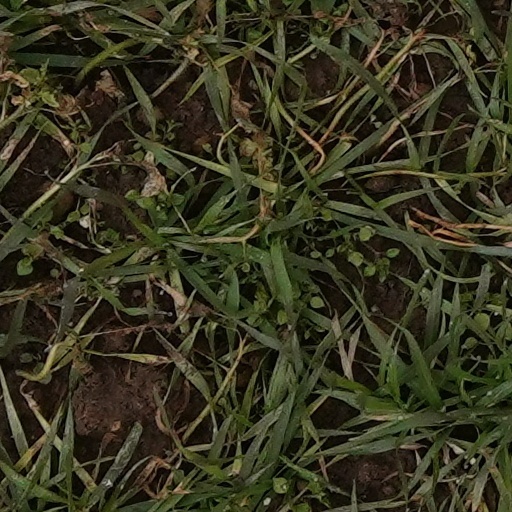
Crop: wheat